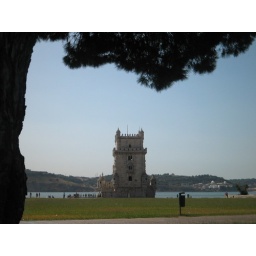
A tower that was built in the middle of the river Tejo. Meanwhile it's located at the shore.